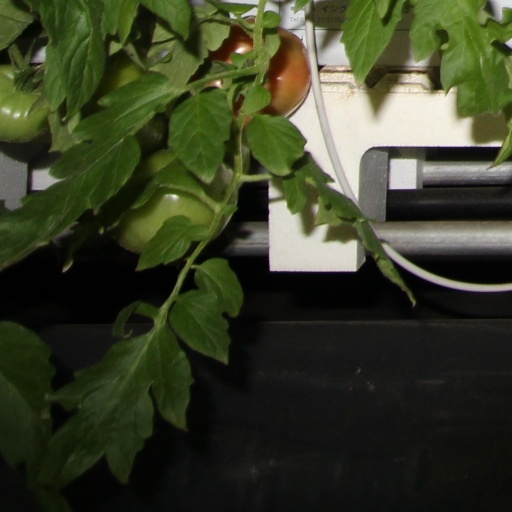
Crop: tomato